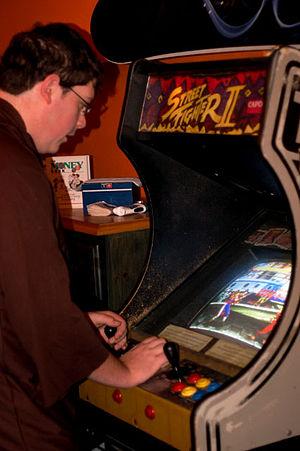
Le retrogaming, parfois francisé en rétrogaming, est l'activité qui consiste à jouer à des jeux vidéo anciens ou à les collectionner. Il concerne les jeux sortis sur les consoles de jeu, les micro-ordinateurs, les bornes d'arcades ou les jeux dits « électroniques ».